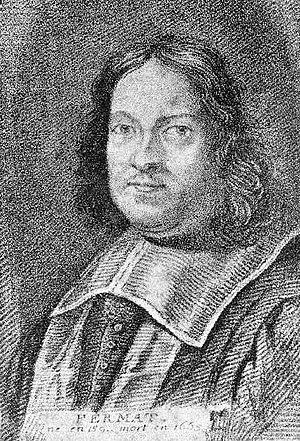
Gravure de Pierre de Fermat.
Pierre de Fermat, né dans la première décennie du XVIIᵉ siècle, à Beaumont-de-Lomagne, près de Montauban, et mort le 12 janvier 1665 à Castres, est un magistrat, polymathe et surtout mathématicien français, surnommé « le prince des amateurs ». Il est aussi poète, habile latiniste et helléniste, et s'est intéressé aux sciences et en particulier à la physique ; on lui doit notamment le principe de Fermat en optique. Il est particulièrement connu pour avoir énoncé le dernier théorème de Fermat, dont la démonstration n'a été établie que plus de 300 ans plus tard par le mathématicien britannique Andrew Wiles en 1994.